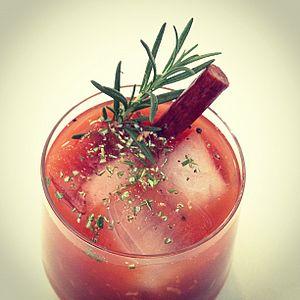
Le Bloody Mary est un cocktail plus ou moins fortement pimenté et épicé selon les goûts, à base de vodka, de jus de tomate, de jus de citron et d'épices telles que piment, sauce Tabasco, sauce Worcestershire, poivre, sel au céleri…